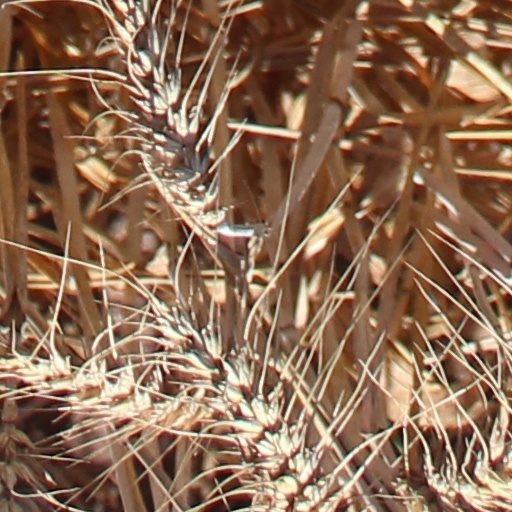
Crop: wheat